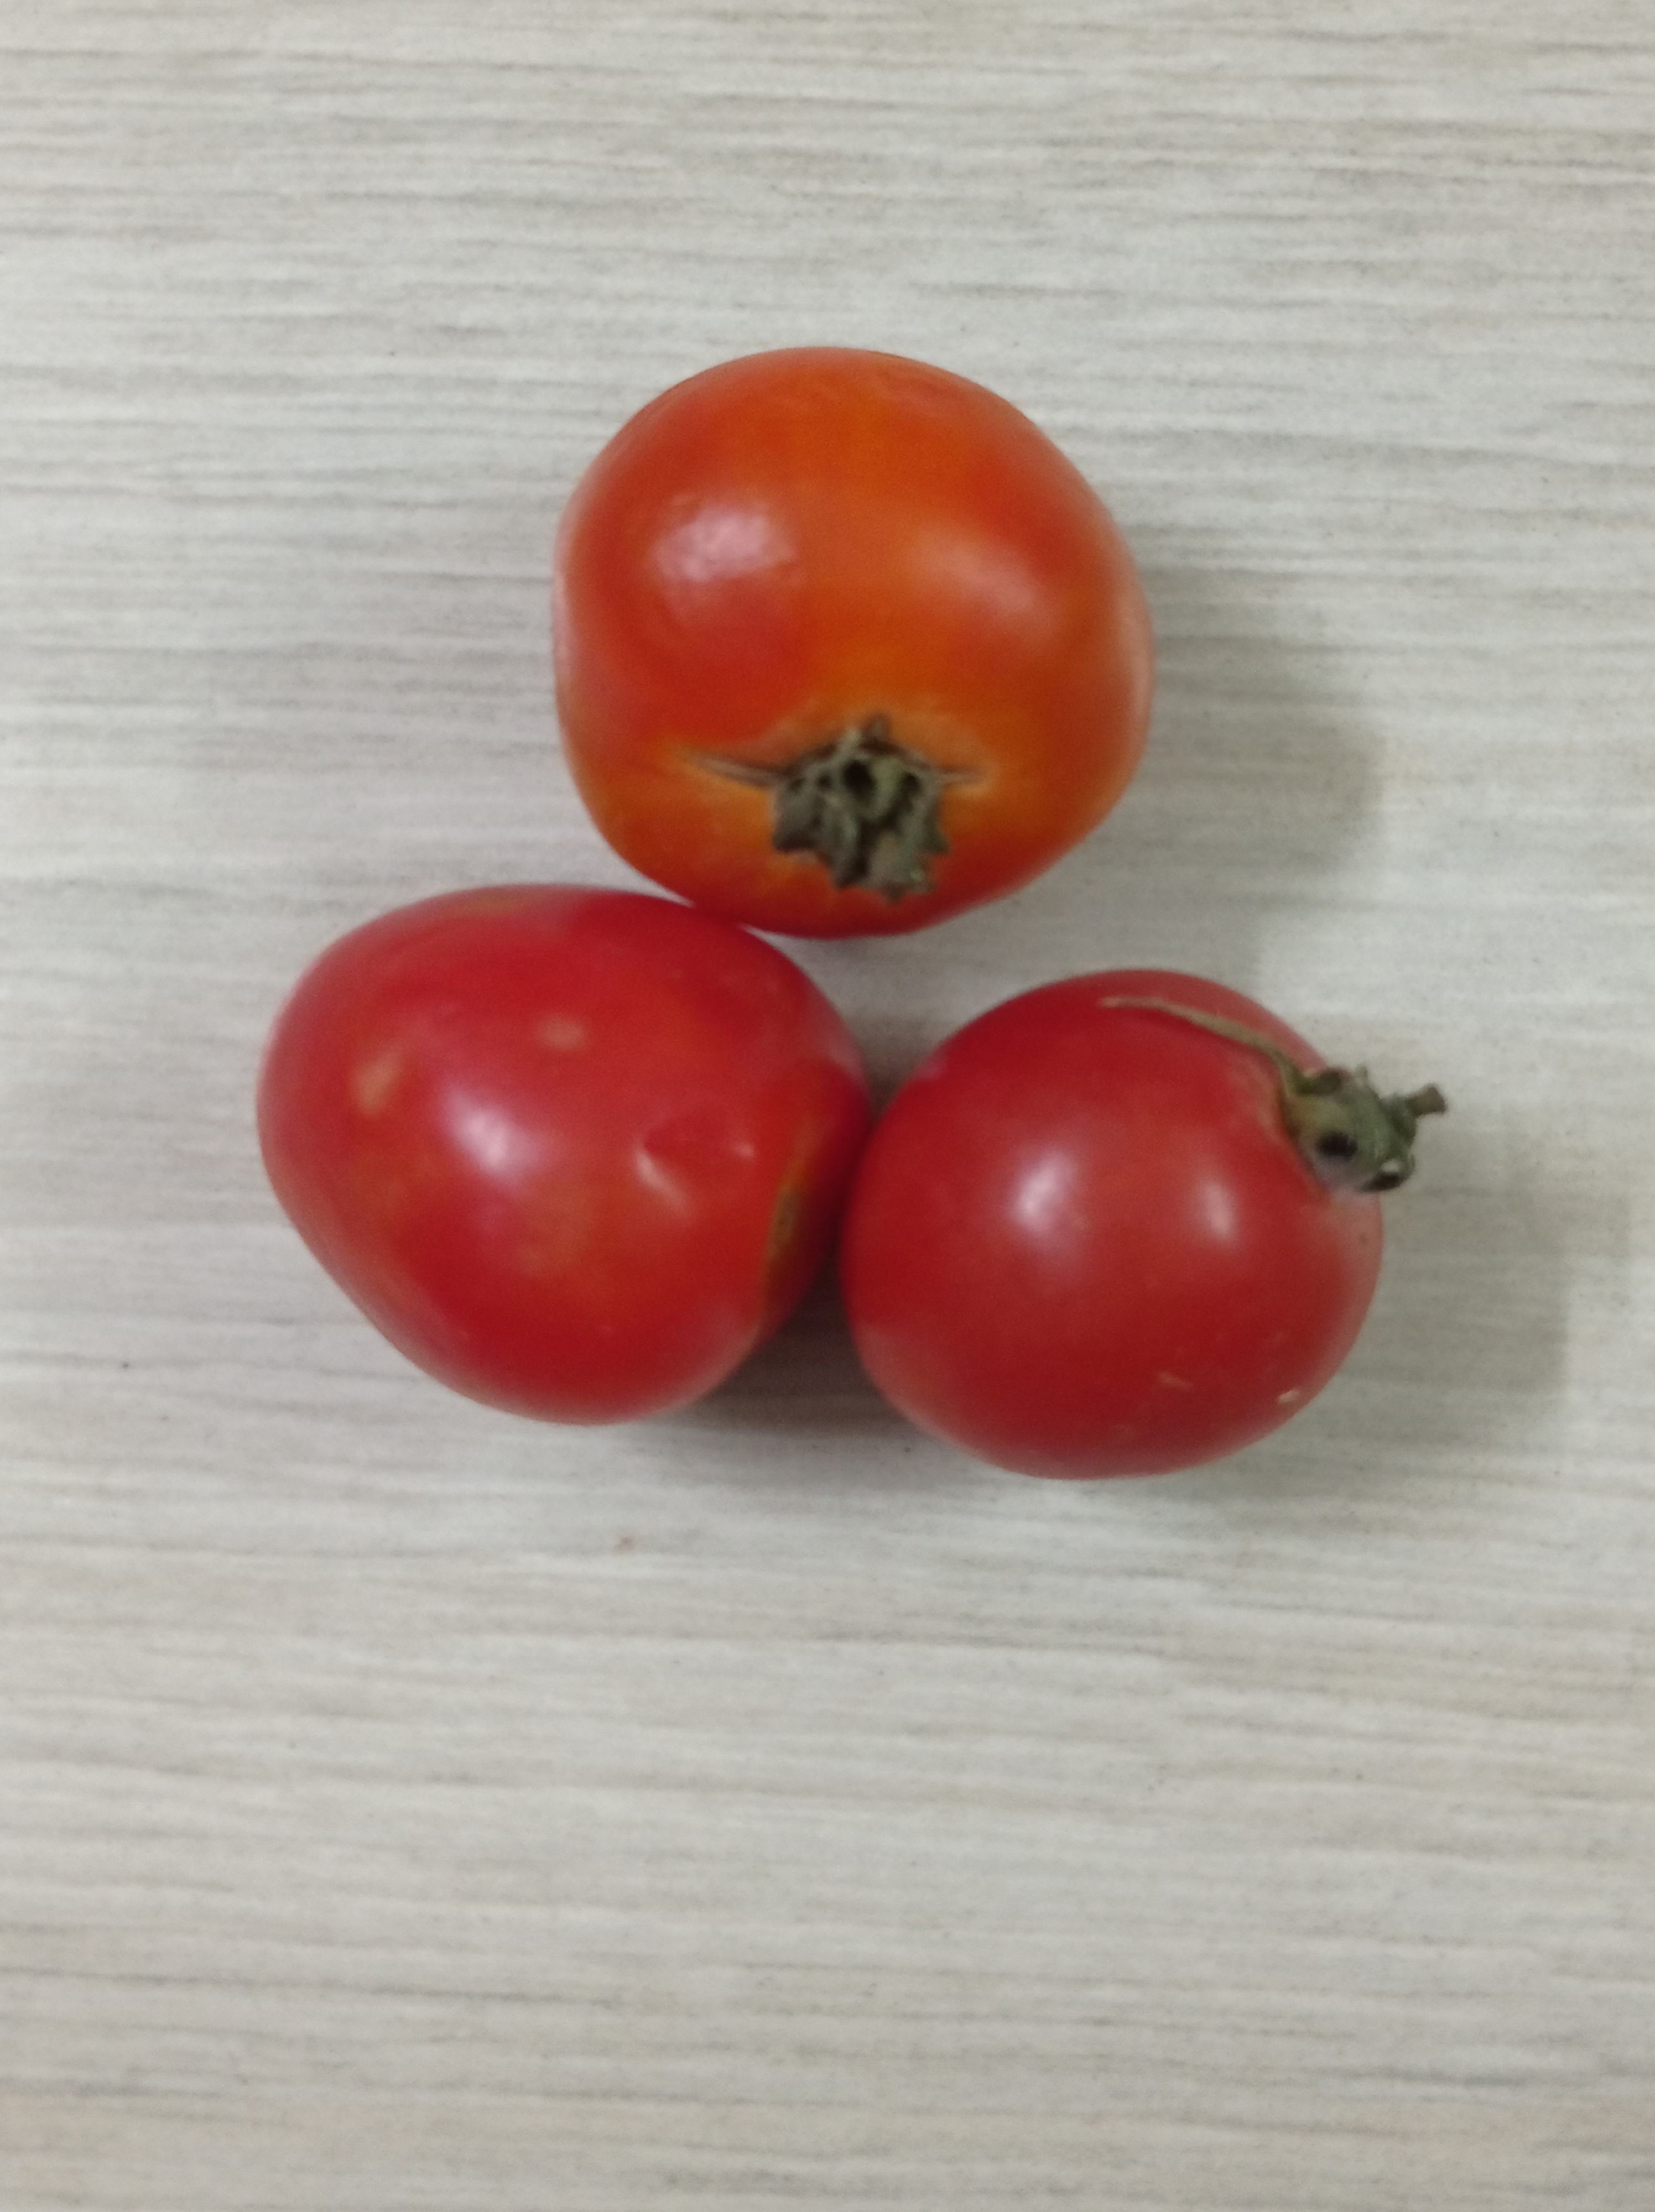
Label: Fresh